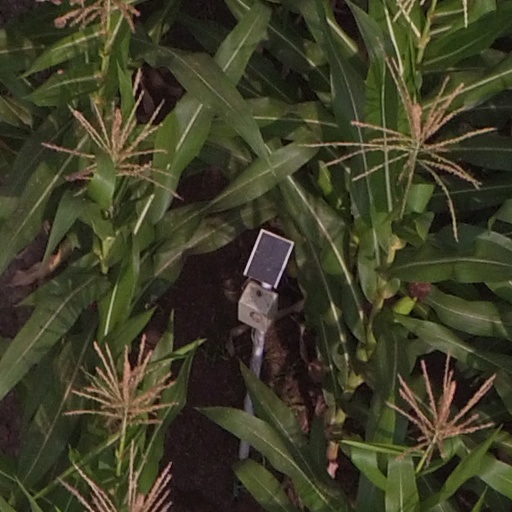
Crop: maize; corn